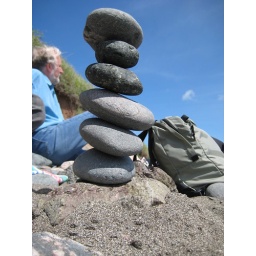
I built this tower of rocks that is taller than a man! (Tall man included in photo for scale.)